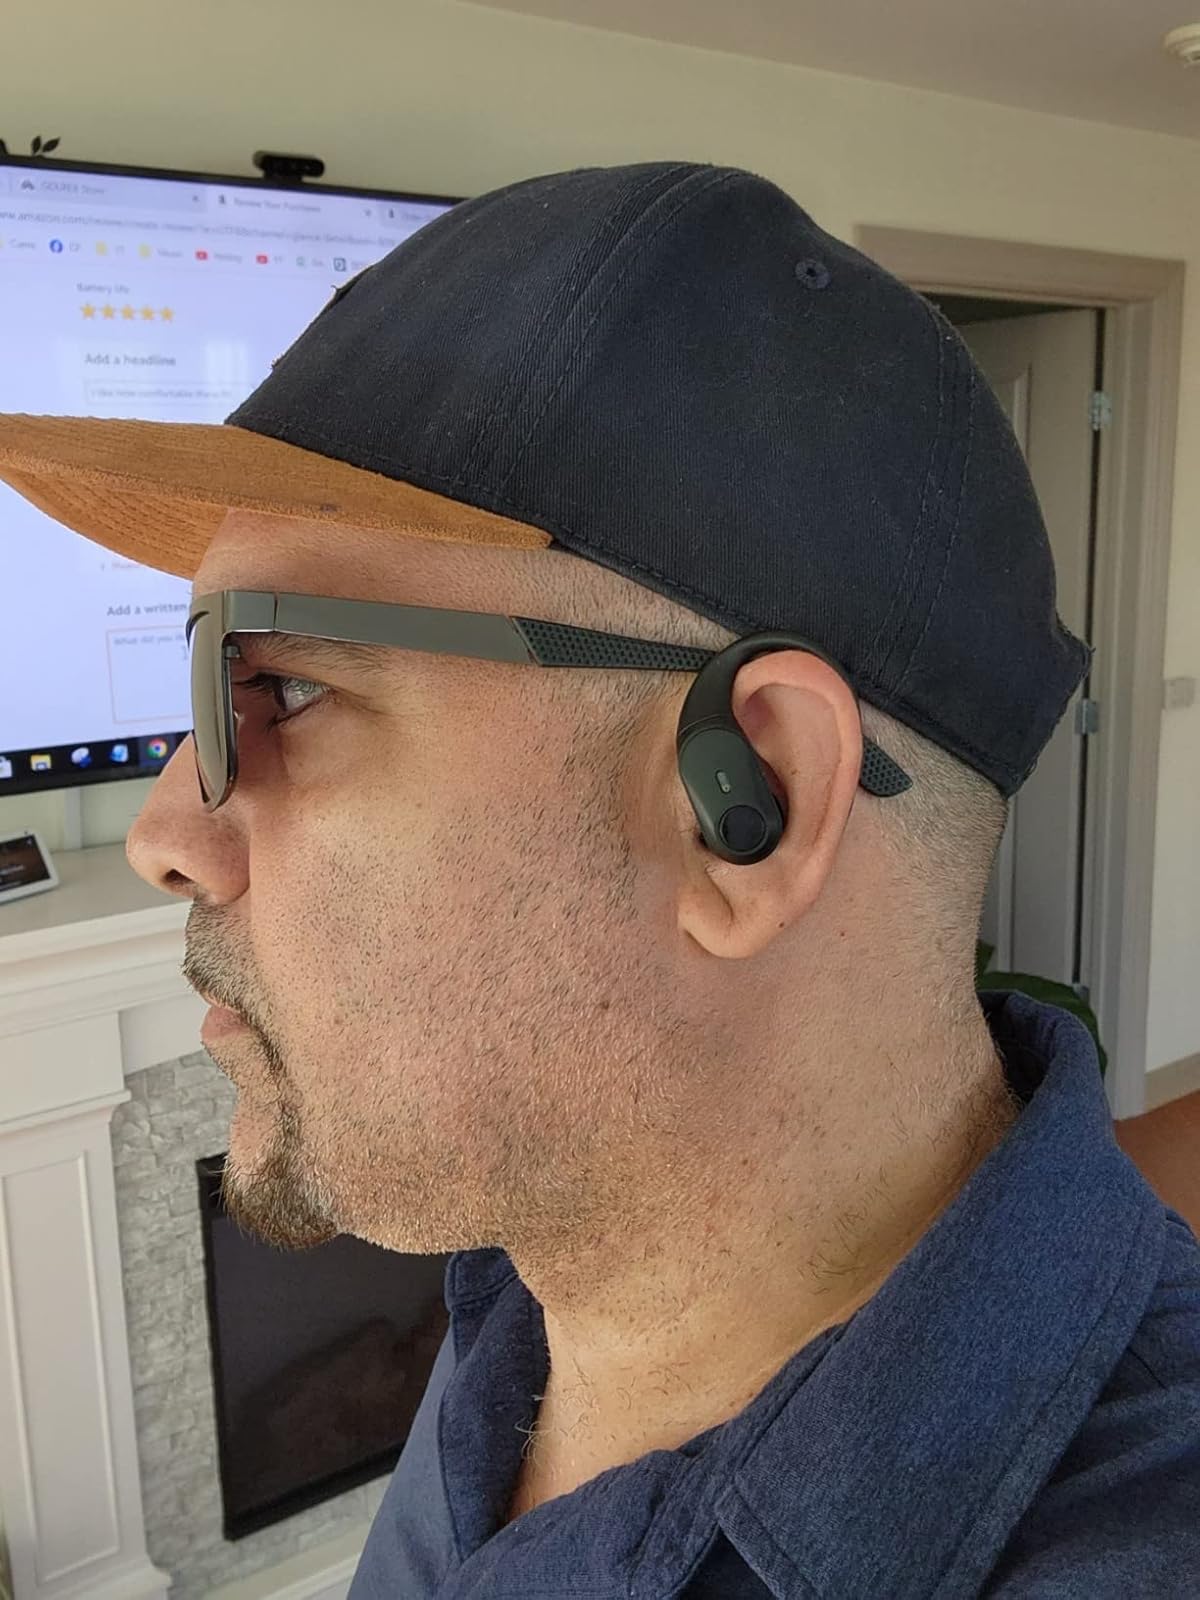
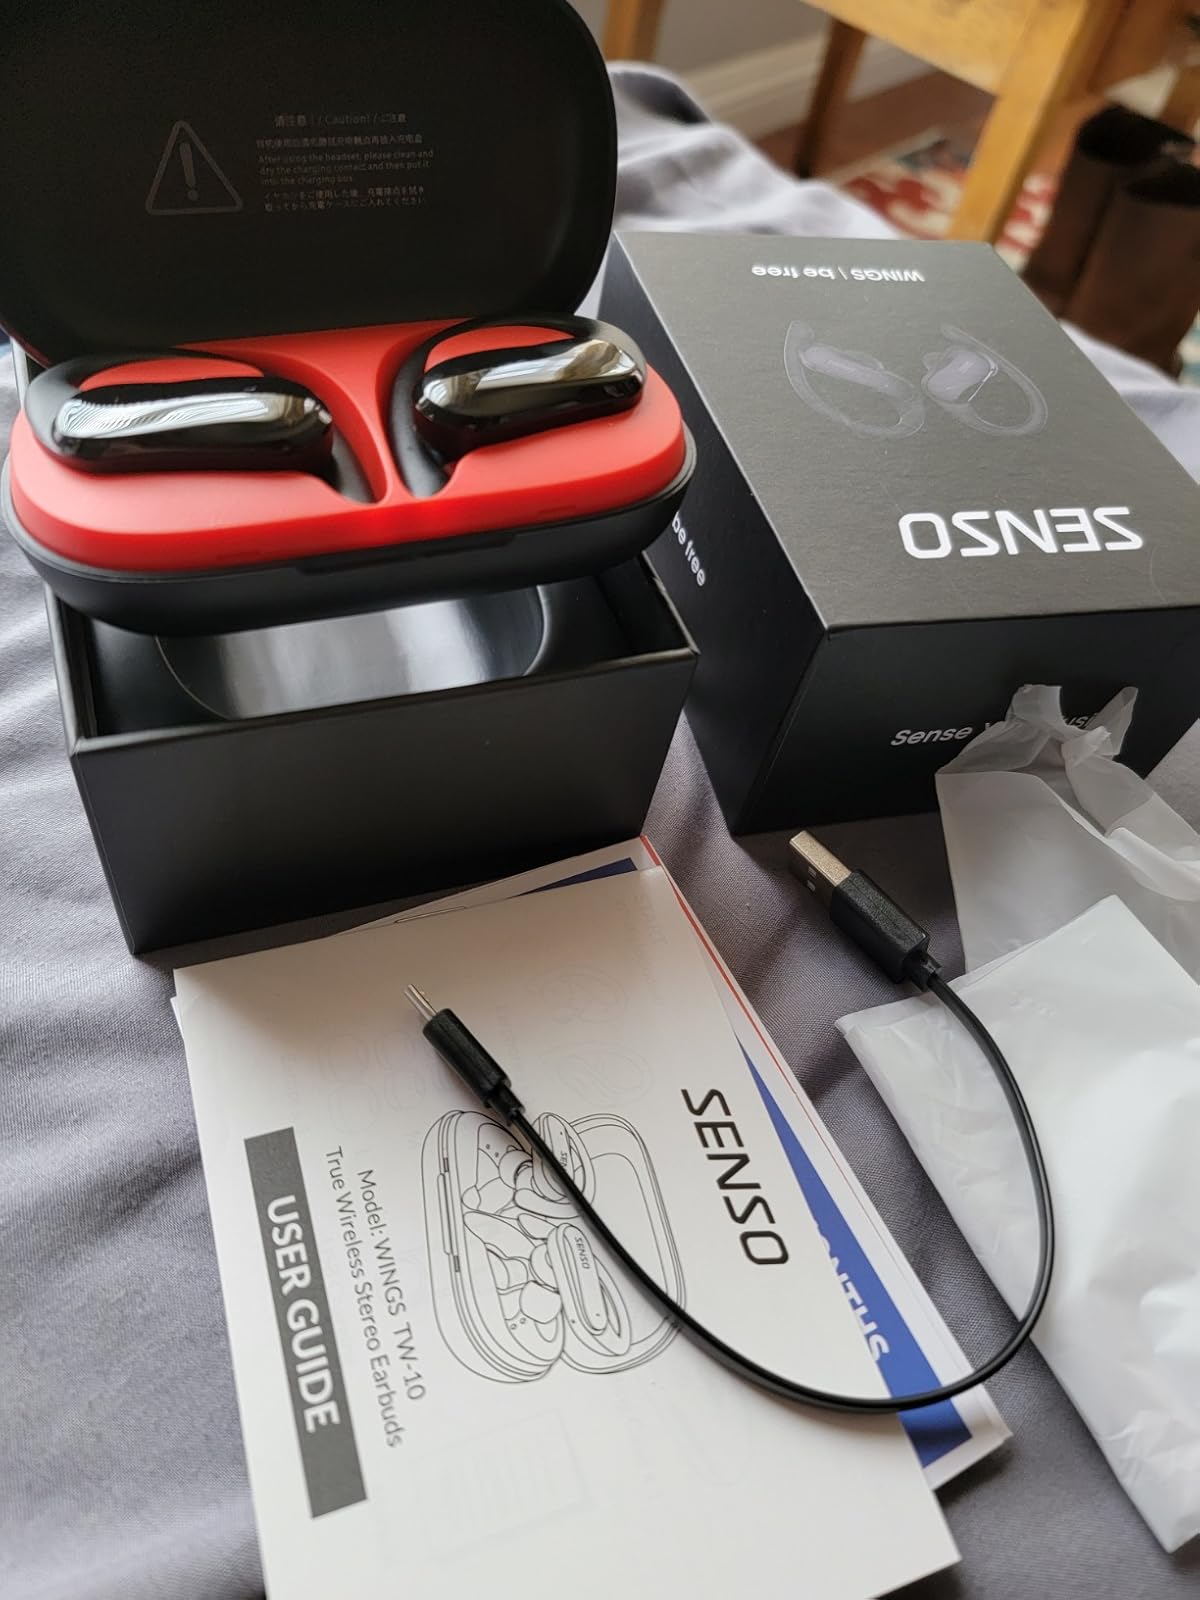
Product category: earbuds
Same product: no